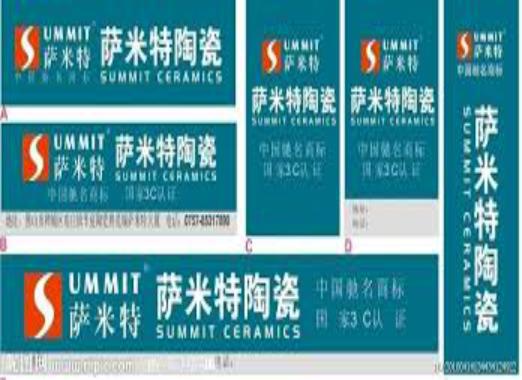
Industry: Others